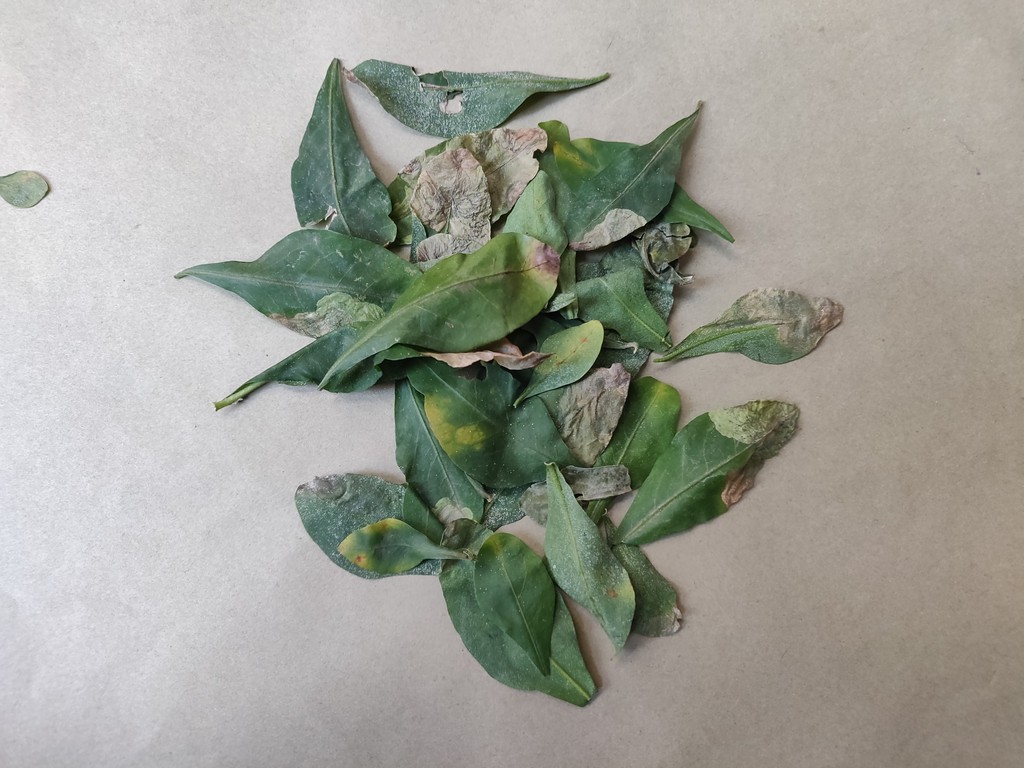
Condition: Unhealthy
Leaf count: multiple
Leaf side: unknown